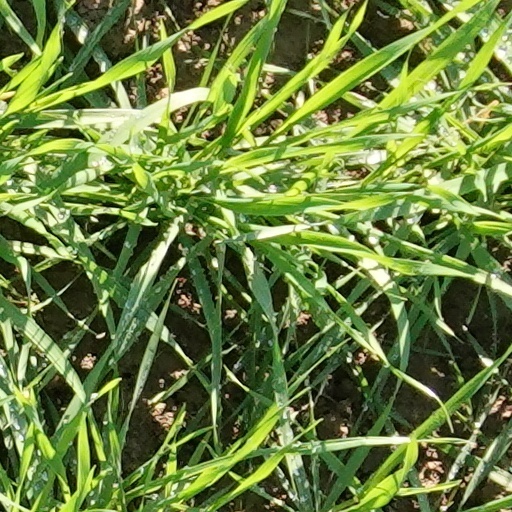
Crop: wheat